FB MSBS Grot

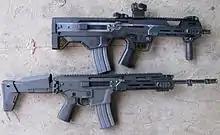
Production models of the MSBS Grot B and MSBS Grot C

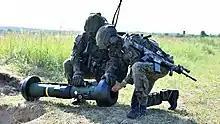
WOT soldiers with MSBS Grot C16 and FGM-148 Javelin

The MSBS Grot is a selective fire modular assault rifle which is capable of semi-automatic, 3-round burst and fully automatic fire. It has a cyclic rate of fire of around 700–900 rounds per minute.